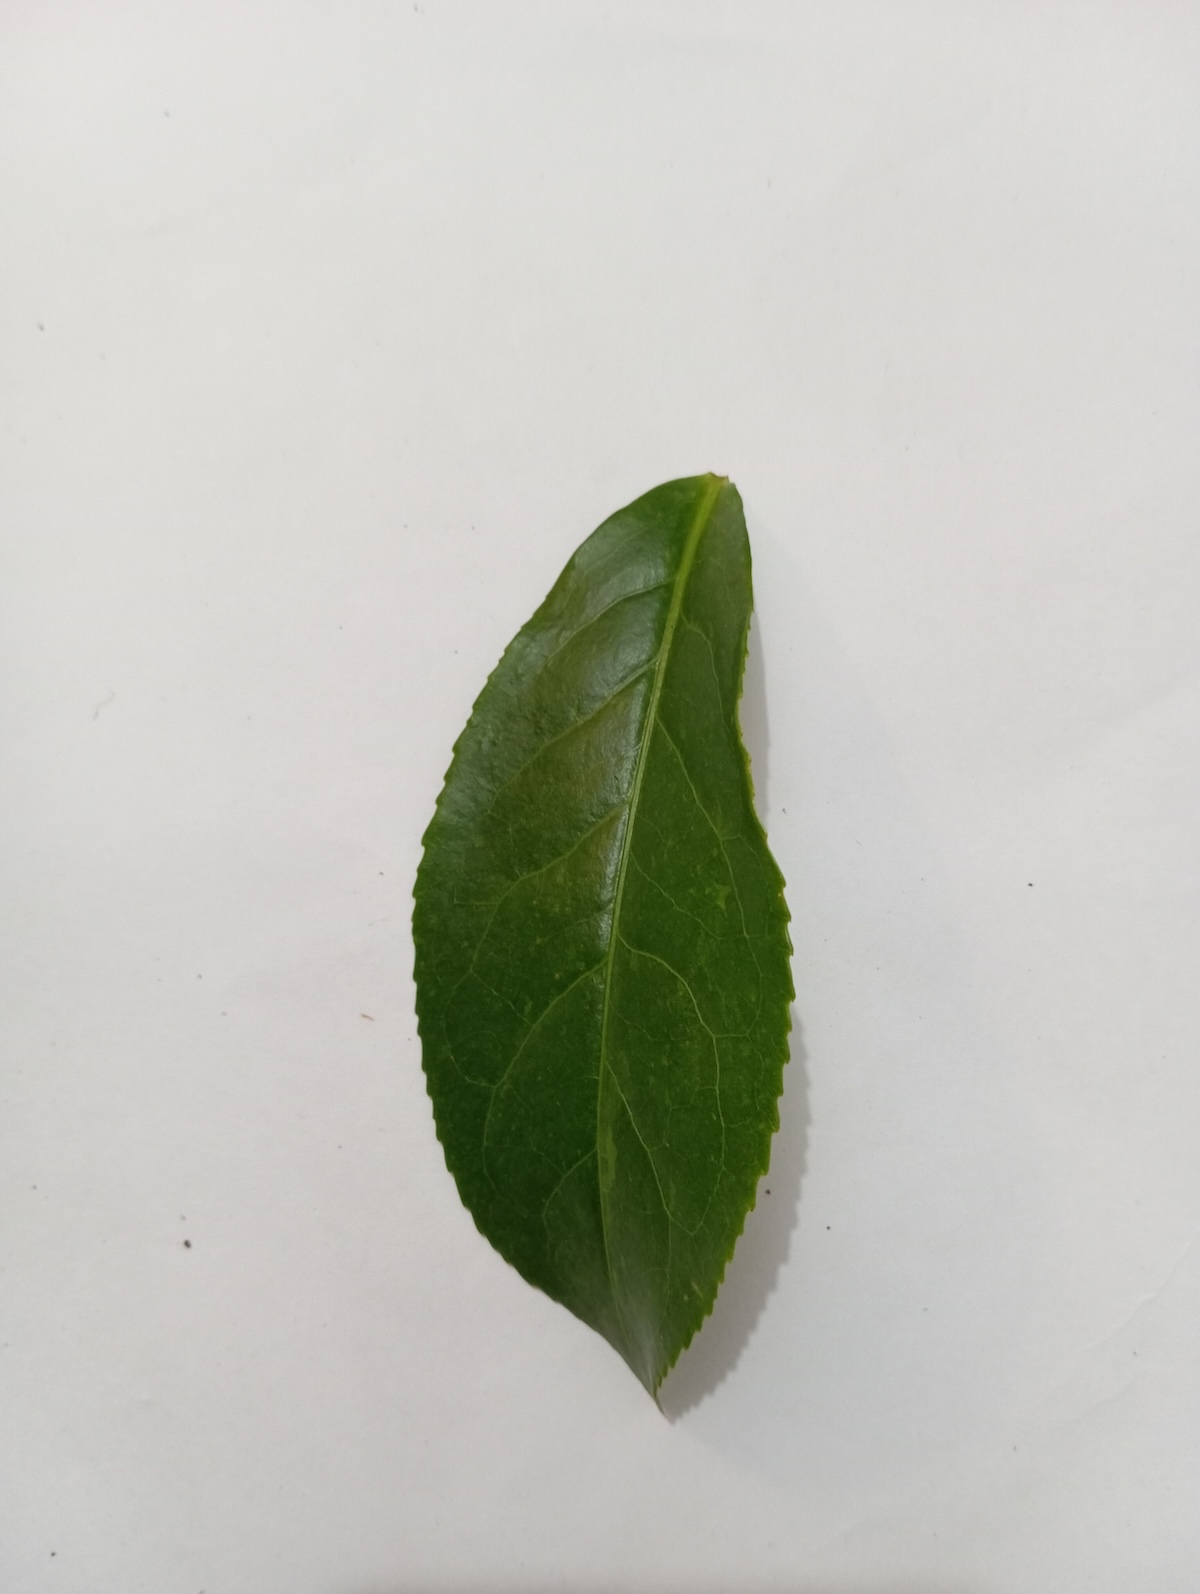
Label: Healthy leaf